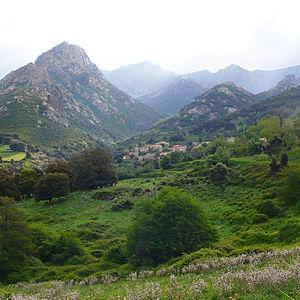
Village de Peri au printemps (mai), vue de la route au fond du vallon de Santa Libarata. Image libre de droit réalisée dans le cadre de la Charte paysagère patrimoniale et architecturale de Peri.
Peri est une commune française située dans la circonscription départementale de la Corse-du-Sud et le territoire de la collectivité de Corse. Elle appartient à l'ancienne piève de Mezzana.